Timo Vuorensola

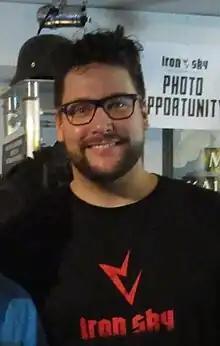
Vuorensola in 2016

Timo Vuorensola (born 29 November 1979) is a Finnish film director, singer and actor. He has directed "Star Wreck" movies "Star Wreck V: Lost Contact", and "", created by Samuli Torssonen. Vuorensola plays Lieutenant Dwarf in the films. He also directed the film "Iron Sky" and its sequel, "". He is also the lead vocalist and co-founder of dark industrial band Älymystö. Timo is prepping darkly comic action thriller "Killtown" which is being introduced to the market by Brilliant Pictures.